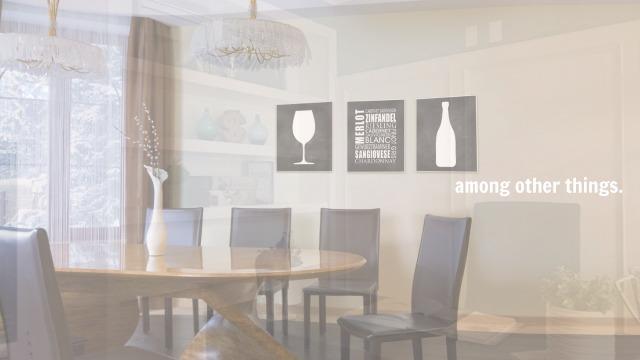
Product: The Kids Room by Stupell Our Our Little Blessing Pink Kids Word Design Wall Plaque, 13x19, Multi-Color
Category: Baby Products | Nursery | Décor | Wall Décor | Wall Plaques
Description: Great Condition.
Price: $34.99
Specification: ProductDimensions:13x0.5x19inches|ItemWeight:3pounds|ShippingWeight:4pounds(Viewshippingratesandpolicies)|Manufacturer:StupellIndustries|ASIN:B07WRS2D1H|Itemmodelnumber:brp-2469_wd_13x19